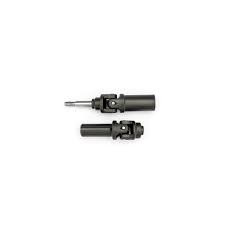
DRIVESHAFT ASSY (1)/ SCREW PIN (1)
Brand: Traxxas
Category: Toys & Games > Toys > Remote Control Toy Accessories